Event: Typhoon Ruby
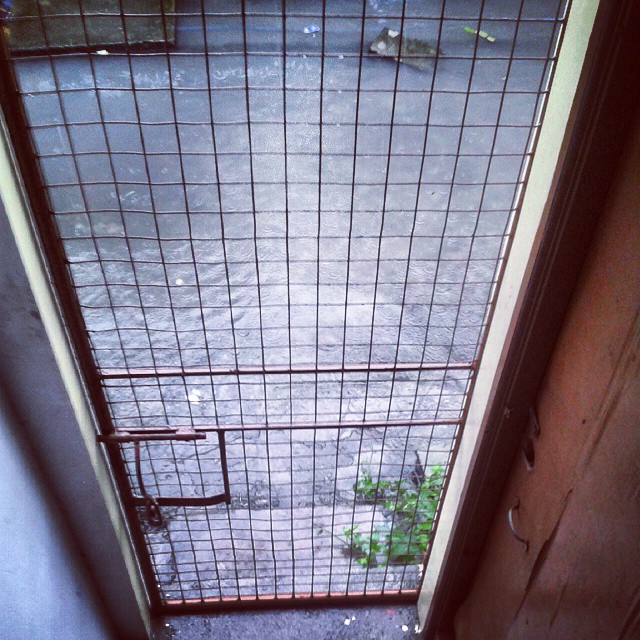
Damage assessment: damage